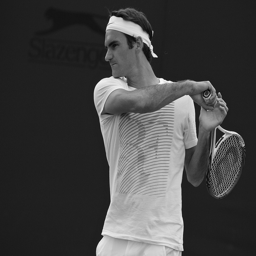
This tennis player is an icon from a former era.
A man in workout clothes practicing his backhand.
A tennis player wearing a t-shirt and a headband swings a tennis racket
A tennis player getting ready to swing his racket.
A man with a white shirt swinging his tennis racket.